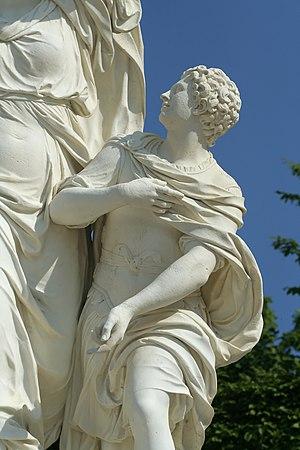
Parc de Versailles, demi-lune du bassin du Char-d'Apollon. Ino frappée de folie par Junon se jetant dans la mer avec son fils Melicerte, par Pierre Granier, 1686-1691, h. 3 m, marbre. inv1850n°9138